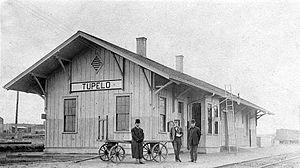
La ville de Tupelo est le siège du comté de Lee, situé dans l’État du Mississippi, aux États-Unis. Sa population s’élevait à 34 546 habitants lors du recensement de 2010, estimée à 38 206 habitants en 2018.